MTV Europe Music Award for Best Hip Hop

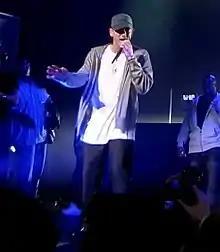
Eminem has won this award ten times, more than any one else

The MTV Europe Music Award for Best Hip Hop has been awarded since 1997. Originally entitled Best Rap, the award was renamed to its current title in 1999. Eminem has won this award ten times, followed by Nicki Minaj with eight times.